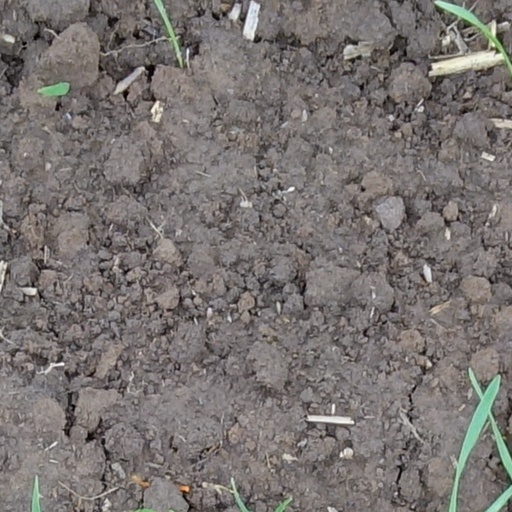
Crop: wheat